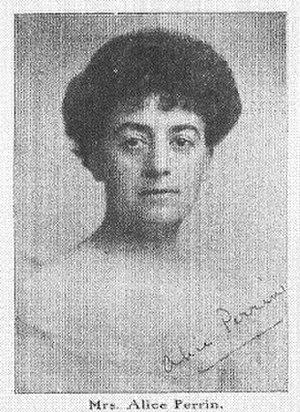
Alice Perrin née Robinson est une romancière britannique. Elle a écrit sur la vie des Britanniques dans l'Inde coloniale. Elle a connu le succès après la publication de son recueil d'histoires de fantômes, dont la première est East of Suez.